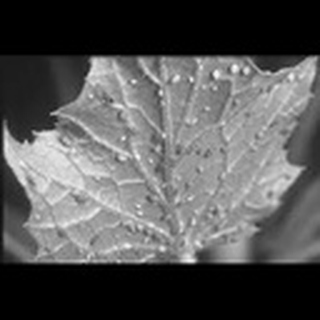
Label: cotton_aphids